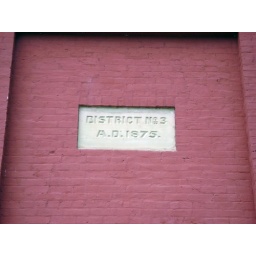
Closeup of the stone sign marker of Roachester School. &amp;quot;District No.3 A.D. 1875.&amp;quot; On Whitaker Street in Roachester.